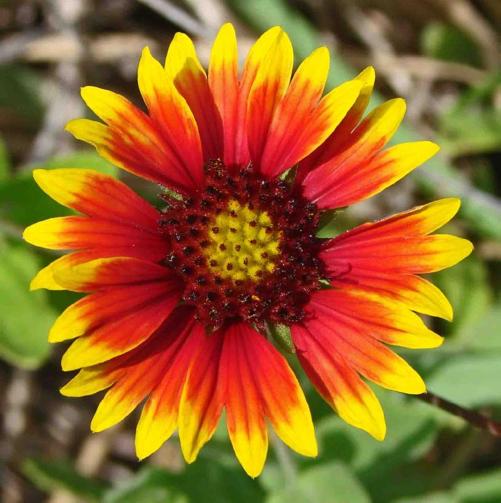
Label: blanket flower